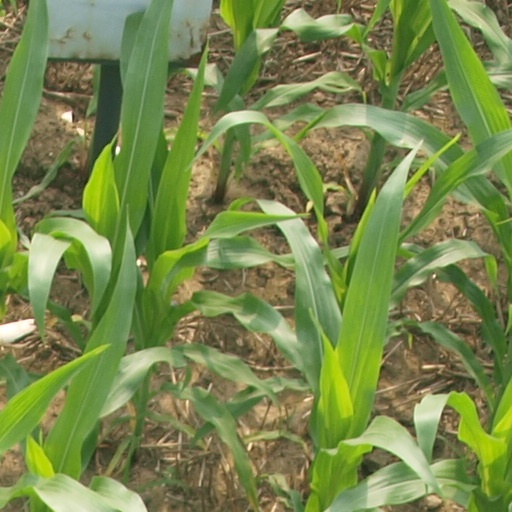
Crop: maize; corn